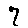
Label: 7